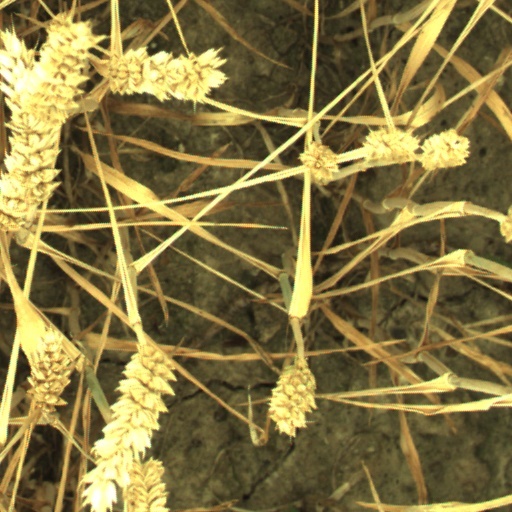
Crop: wheat